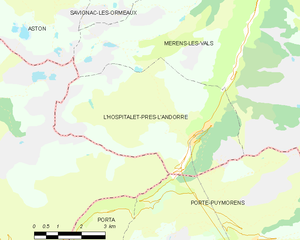
Carte des communes françaises: L'Hospitalet-près-l'Andorre
L'Hospitalet-près-l'Andorre est une commune française située dans le département de l'Ariège, en région Occitanie.